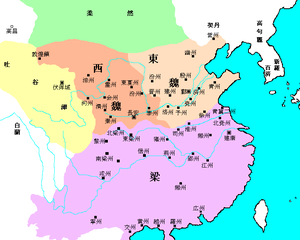
Les Proto-Mongols sont un ensemble de peuples ayant une culture commune, vivant dans une région habitée par les êtres humains depuis l'âge de la pierre, il y a plus de 800 000 ans. Ces peuples sont passés par l'âge du bronze entre -4000 et -2000 environ, puis l'âge du fer d'environ -700 à -500.